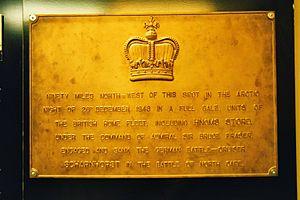
Le Scharnhorst est un croiseur de bataille de la Kriegsmarine lancé le 3 octobre 1936 dans le port de Wilhelmshaven. En compagnie du Gneisenau, son sister-ship de la classe Scharnhorst, il croise d'abord dans les eaux de Norvège, puis en Atlantique où il traque les convois alliés. Réfugié dans les fjords de Norvège à partir de 1942, il est détruit et coulé par une escadre de la Royal Navy en effectuant une sortie, le 26 décembre 1943, aux environs du cap Nord.